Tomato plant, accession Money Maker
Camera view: tilt-top (135 deg); turntable rotation: 30 degrees
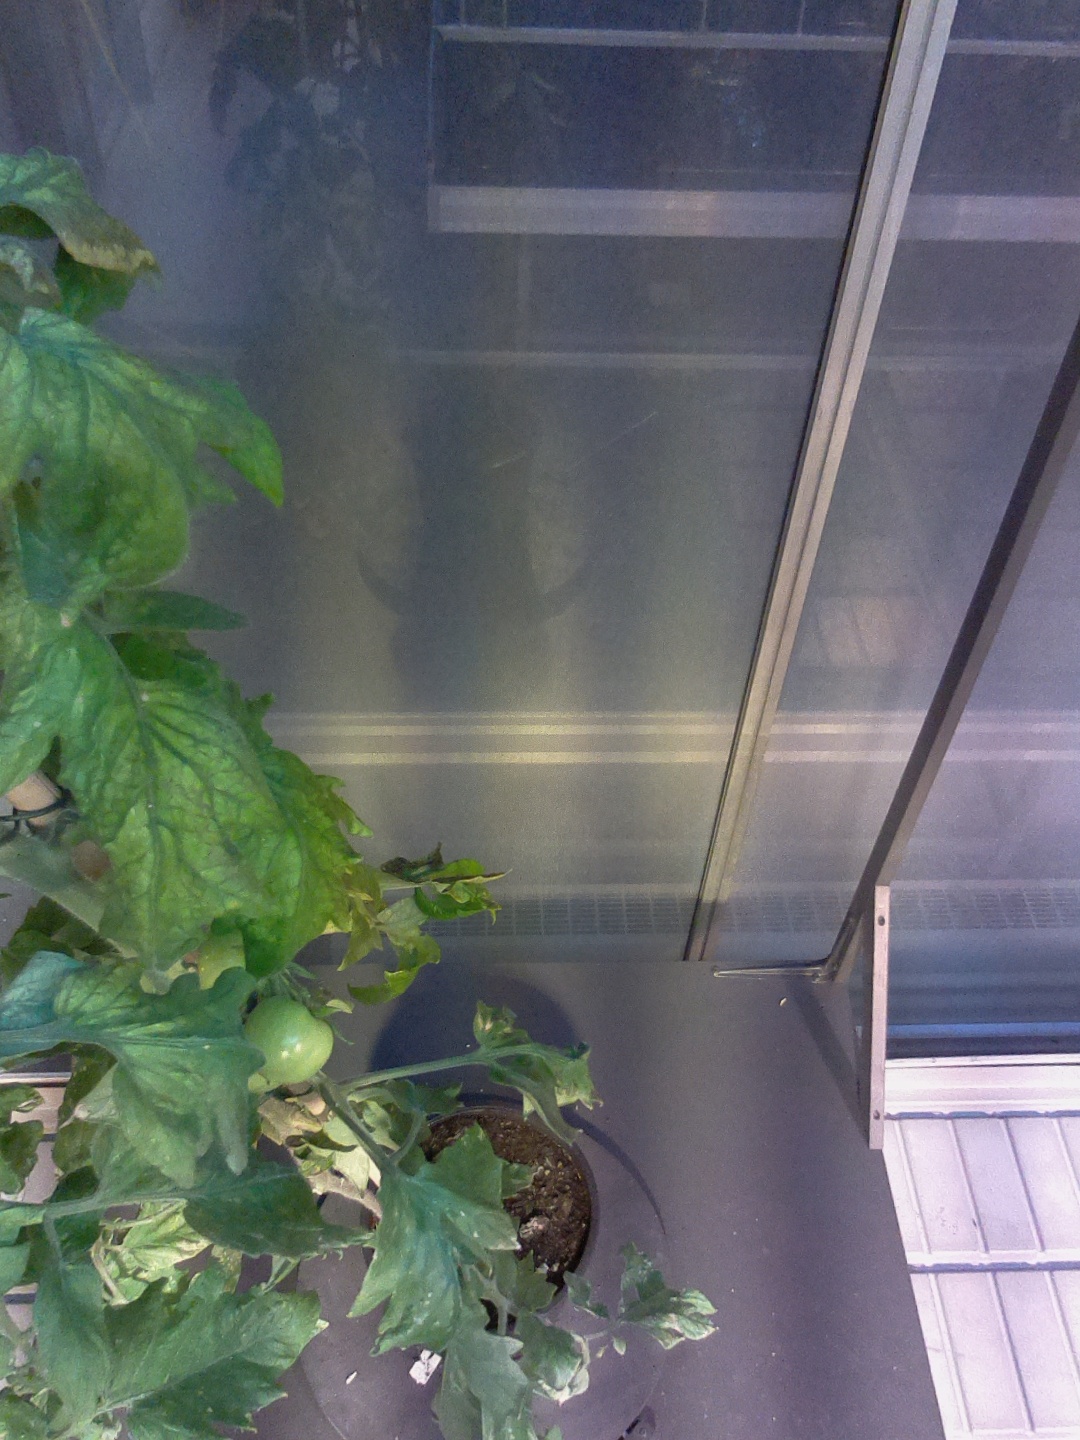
BBCH growth stage 77: 70%-80% of final fruit size